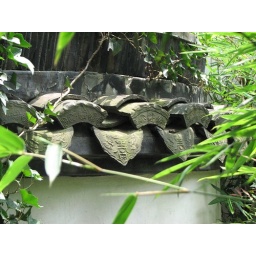
the patterned roof tiles drained the water when it rained - I loved the pattern of these tiles in Drunk Garden